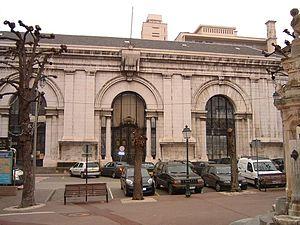
Cette chronologie d'Aix-les-Bains liste les principaux événements historiques de la ville d'Aix-les-Bains, située en France dans le département de la Savoie en région Auvergne-Rhône-Alpes.
L'histoire d'Aix-les-Bains est directement liée au lac du Bourget et surtout à ses sources chaudes qui en firent une station thermale des plus réputées au monde. L'analyse historique de la ville d'Aix-les-Bains doit être rapprochée de l'Histoire de la Savoie, si l'on veut mieux comprendre son évolution et ses influences culturelles.
Les thermes romains sont un des éléments essentiels de la civilisation romaine, autant dans la vie quotidienne que dans les monuments construits pour les abriter et les alimenter.